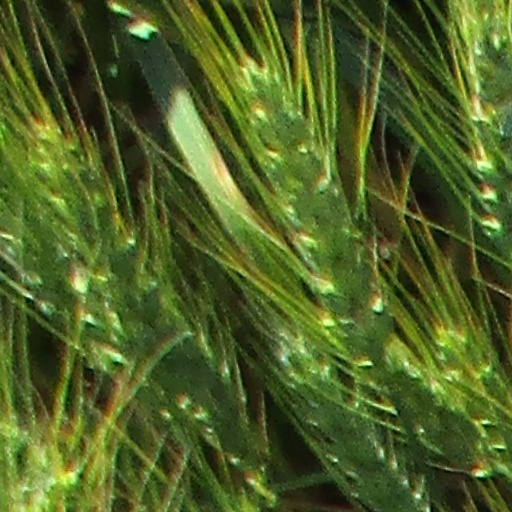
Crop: wheat